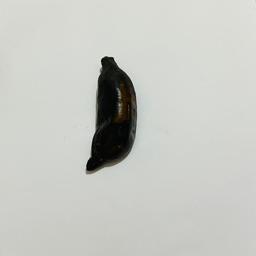
Ripeness: Overripe